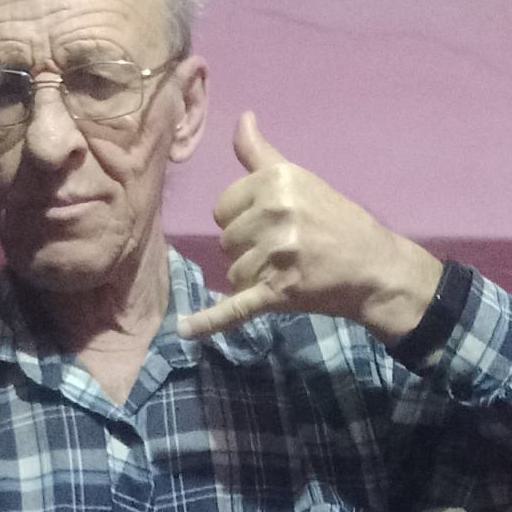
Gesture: call